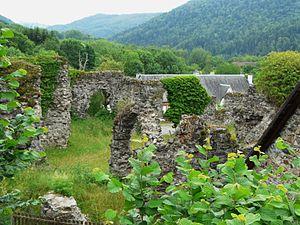
Les ruines de l'abbaye de Féniers, Condat, Cantal, France.
Cet article liste les abbayes cisterciennes actives ou ayant existé sur le territoire français actuel. Ces abbayes ont appartenu, à différentes époques, à des ordres ou des congrégations ou des groupements dits « cisterciens ».
L'ancienne Abbaye de Féniers était un monastère cistercien fondé au XIIᵉ siècle.